Hjallis Harkimo

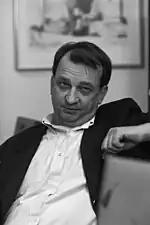
Harry “Hjallis” Harkimo in 1997

Harkimo was the chairman of the board of the Helsinki-based ice-hockey team Jokerit 1991–2019.